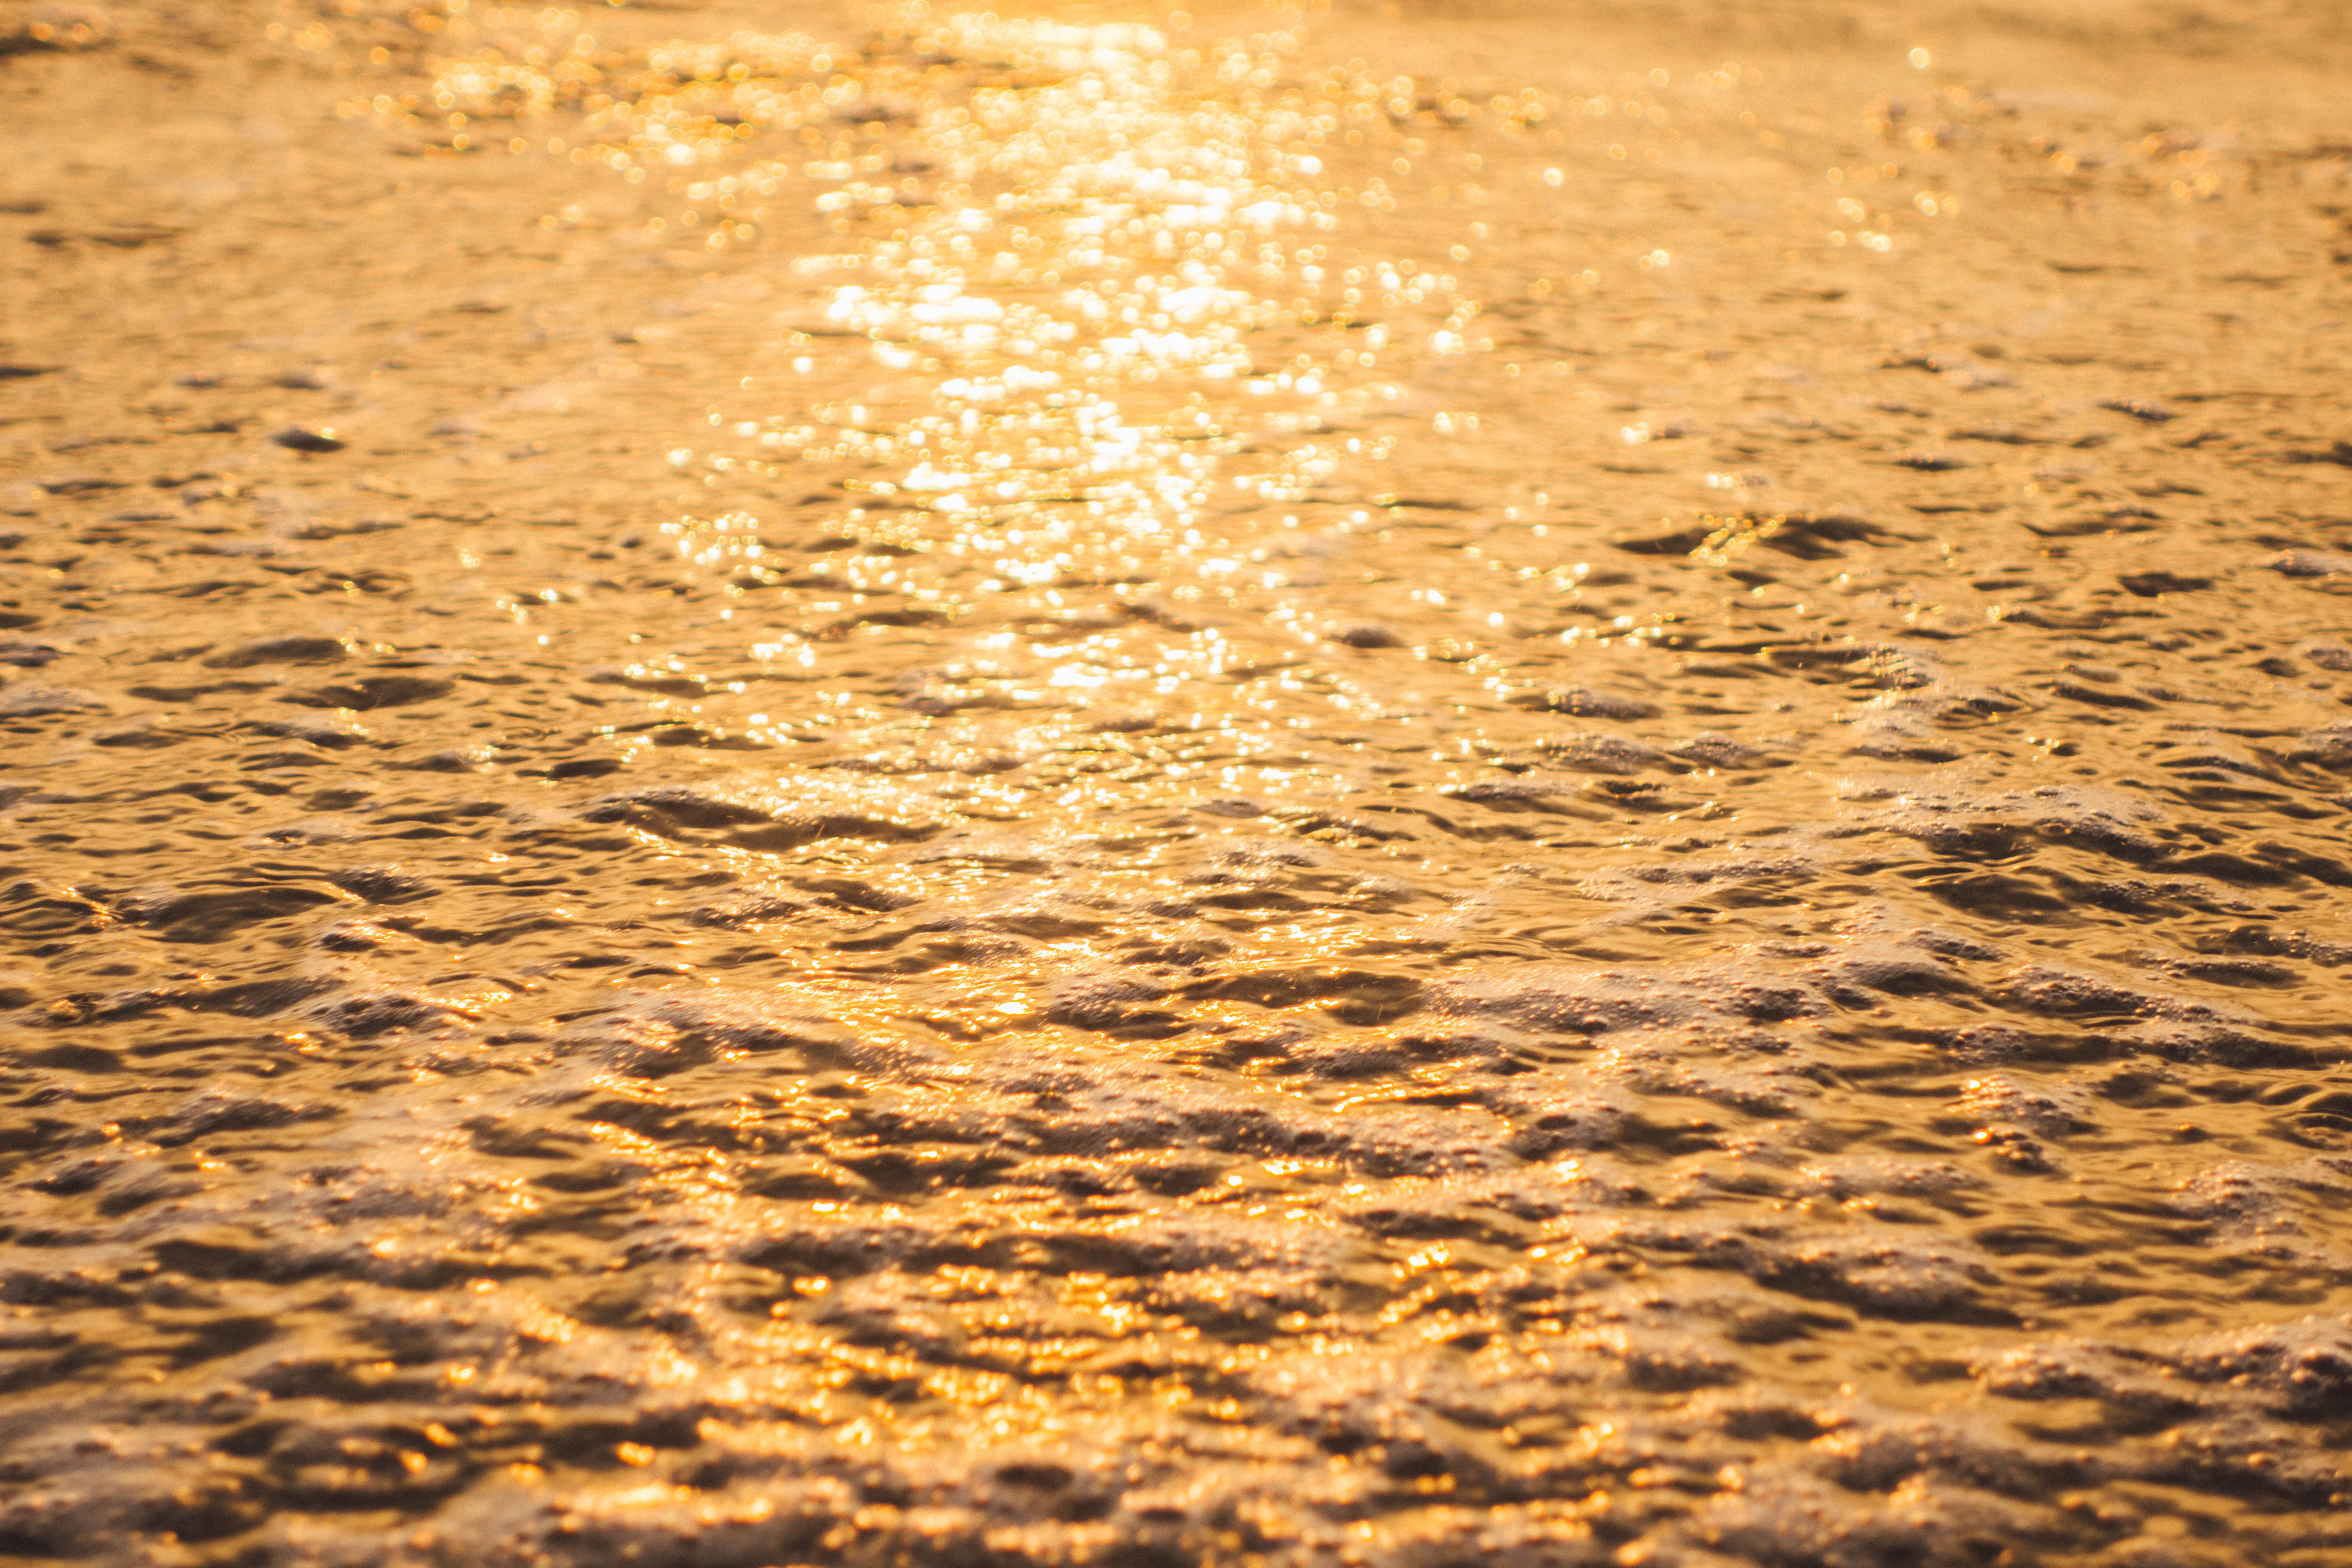
sea, waves, soft, golden, abstract, background, bright, attractive, water, sky, yellow, sunlight, light, reflection, brown, atmosphere, soil, cloud, sand, sunset, beige, landscape, evening, pattern, rock, metal